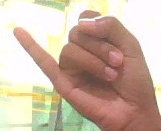
ASL sign: J